Chaitra Reddy

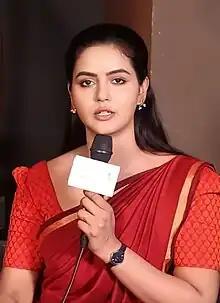
Reddy in interview

Chaitra Reddy is an Indian actress, who mainly works in the Kannada and Tamil languages. She made her Sandalwood debut in "Rugged". She is mainly known for her role of Kayal in the "Kayal" serial (2021).